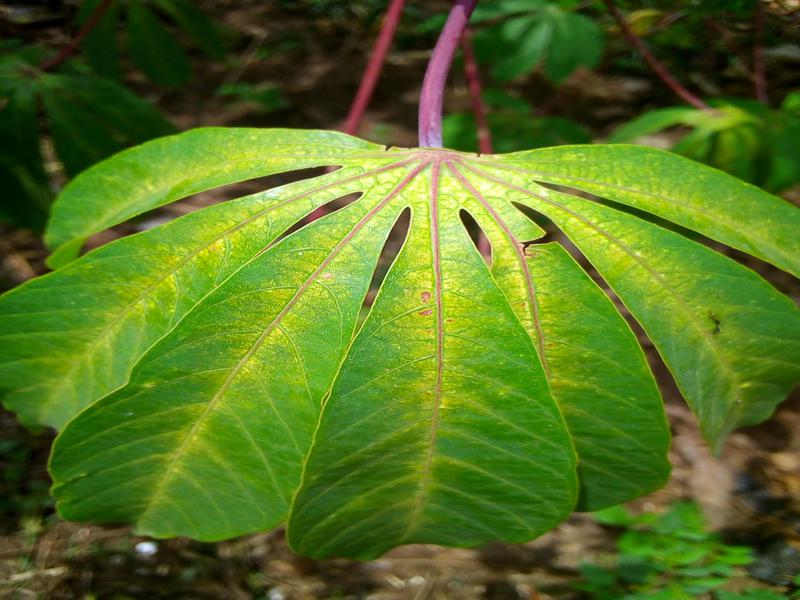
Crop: cassava
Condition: green_mottle